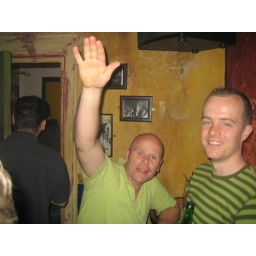
van Duitslandliefde (kale kop, arm gestrekt) wordt door ons omgetoverd in een vrolijke bestelling: vijf bier!